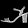
Label: Sandal